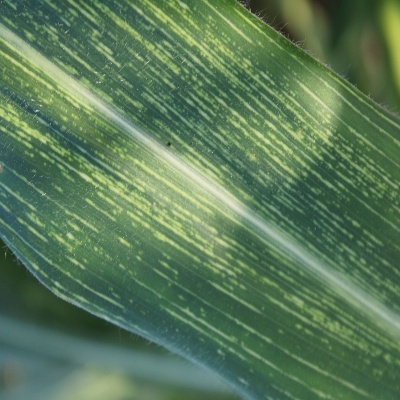
Label: Corn_(Maize)___Maize_Streak_Virus